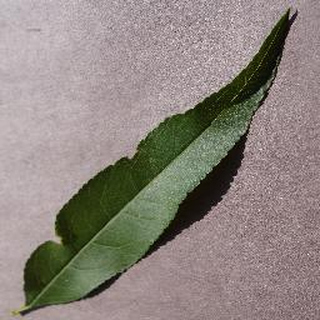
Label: healthy_peach